Diyi

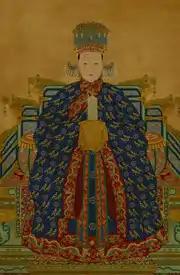
Empress wearing diyi, Ming dynasty

The was also the ceremonial dress of the empress in the Ming dynasty. In the Ming dynasty, the was composed of the phoenix crown, the xiapei, an overdress and long-sleeved blouse. In the Ming dynasty, there were different kinds of phoenix crowns depending on the ranks of its wearer. The empresses' was decorated with 9 dragons and 4 phoenixes; imperial concubines had 9 multicoloured pheasants and 4 phoenixes; and for the titled women was a coloured coronet, which was not decorated with dragons or phoenixes but with pearls, feathers of wild fowl and flower hairpins. The quedi is dyed in red instead of blue.